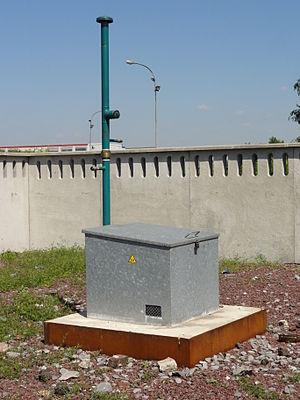
La Fosse Balive de la Compagnie des mines d'Anzin était un charbonnage constitué d'un seul puits situé à Vieux-Condé, Nord, Nord-Pas-de-Calais, France.
Un sondage de décompression est un dispositif constitué :